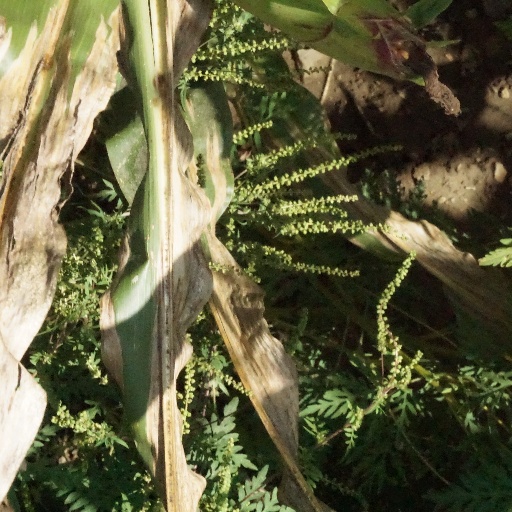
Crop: maize; corn